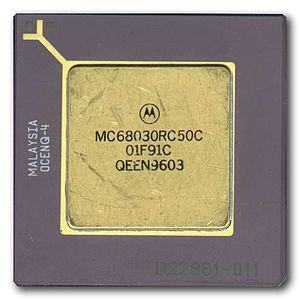
Le Motorola 68030 et sa version économique 68EC030 est un microprocesseur CISC 32 bits de la famille m68k de Motorola, produit en 1987. Le 68030 est le successeur du Motorola 68020 et fut suivi par le Motorola 68040. Ce processeur est souvent appelé 030.